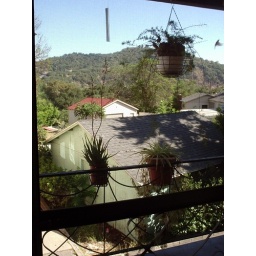
bird fly its baby in the nest in the hanging pot